Ash glaze

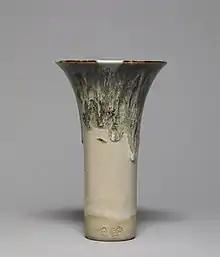
Detail of dripping rice-straw ash glaze (top), Japan, 1852

The glaze has glasslike and pooling (buildup of glaze) characteristics which puts emphasis on the surface texture of the piece being glazed. When the glaze is mostly made up of wood ash, the final result is mostly dark brown to green. The pots with these glazes resemble the earth in color and texture. As the ash percentage decreases, the artist has more control on the color and the final glaze color, using wood, differs from light to dark shades of brown or green, if no other coloring agents are added. Rice-straw ash glaze produces an opaque creamy-white glaze; it is high in silica. If the ash is very thick, there may be sufficient phosphorus to give an "opalescent blue"; rice-husk ash is good for this.